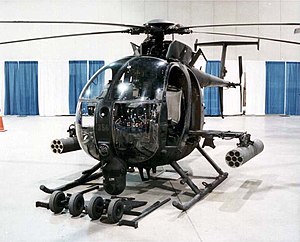
H-500M
H-500M Cayuse (amerikansk udgave OH-6A)
Hughes H-500M med kaldenavnet Cayuse er en let civil og militær helikopter beregnet til mange formål, bl.a observation. Den blev i første omgang fremstillet til det amerikanske militær i 1960'erne til Vietnamkrigen.